Lobo, Batangas

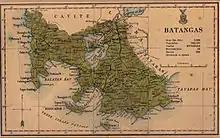

When the American occupation began, Lobo was consolidated to Taysan through the Act No. 708 (An Act Reducing Thirteen of the Municipalities in the Province of Batangas into Five) but became independent again when Taysan was consolidated to Rosario in the same year through Act No. 958 (An Act Reducing The Twenty-two Municipalities of the Province of Batangas to Sixteen, and Repealing Act Numbered Seven Hundred and Eight, entitled "An Act Reducing Thirteen of the Municipalities in the Province of Batangas into Five."). Lobo was commonly misspelled as "Loboo" by the Americans.